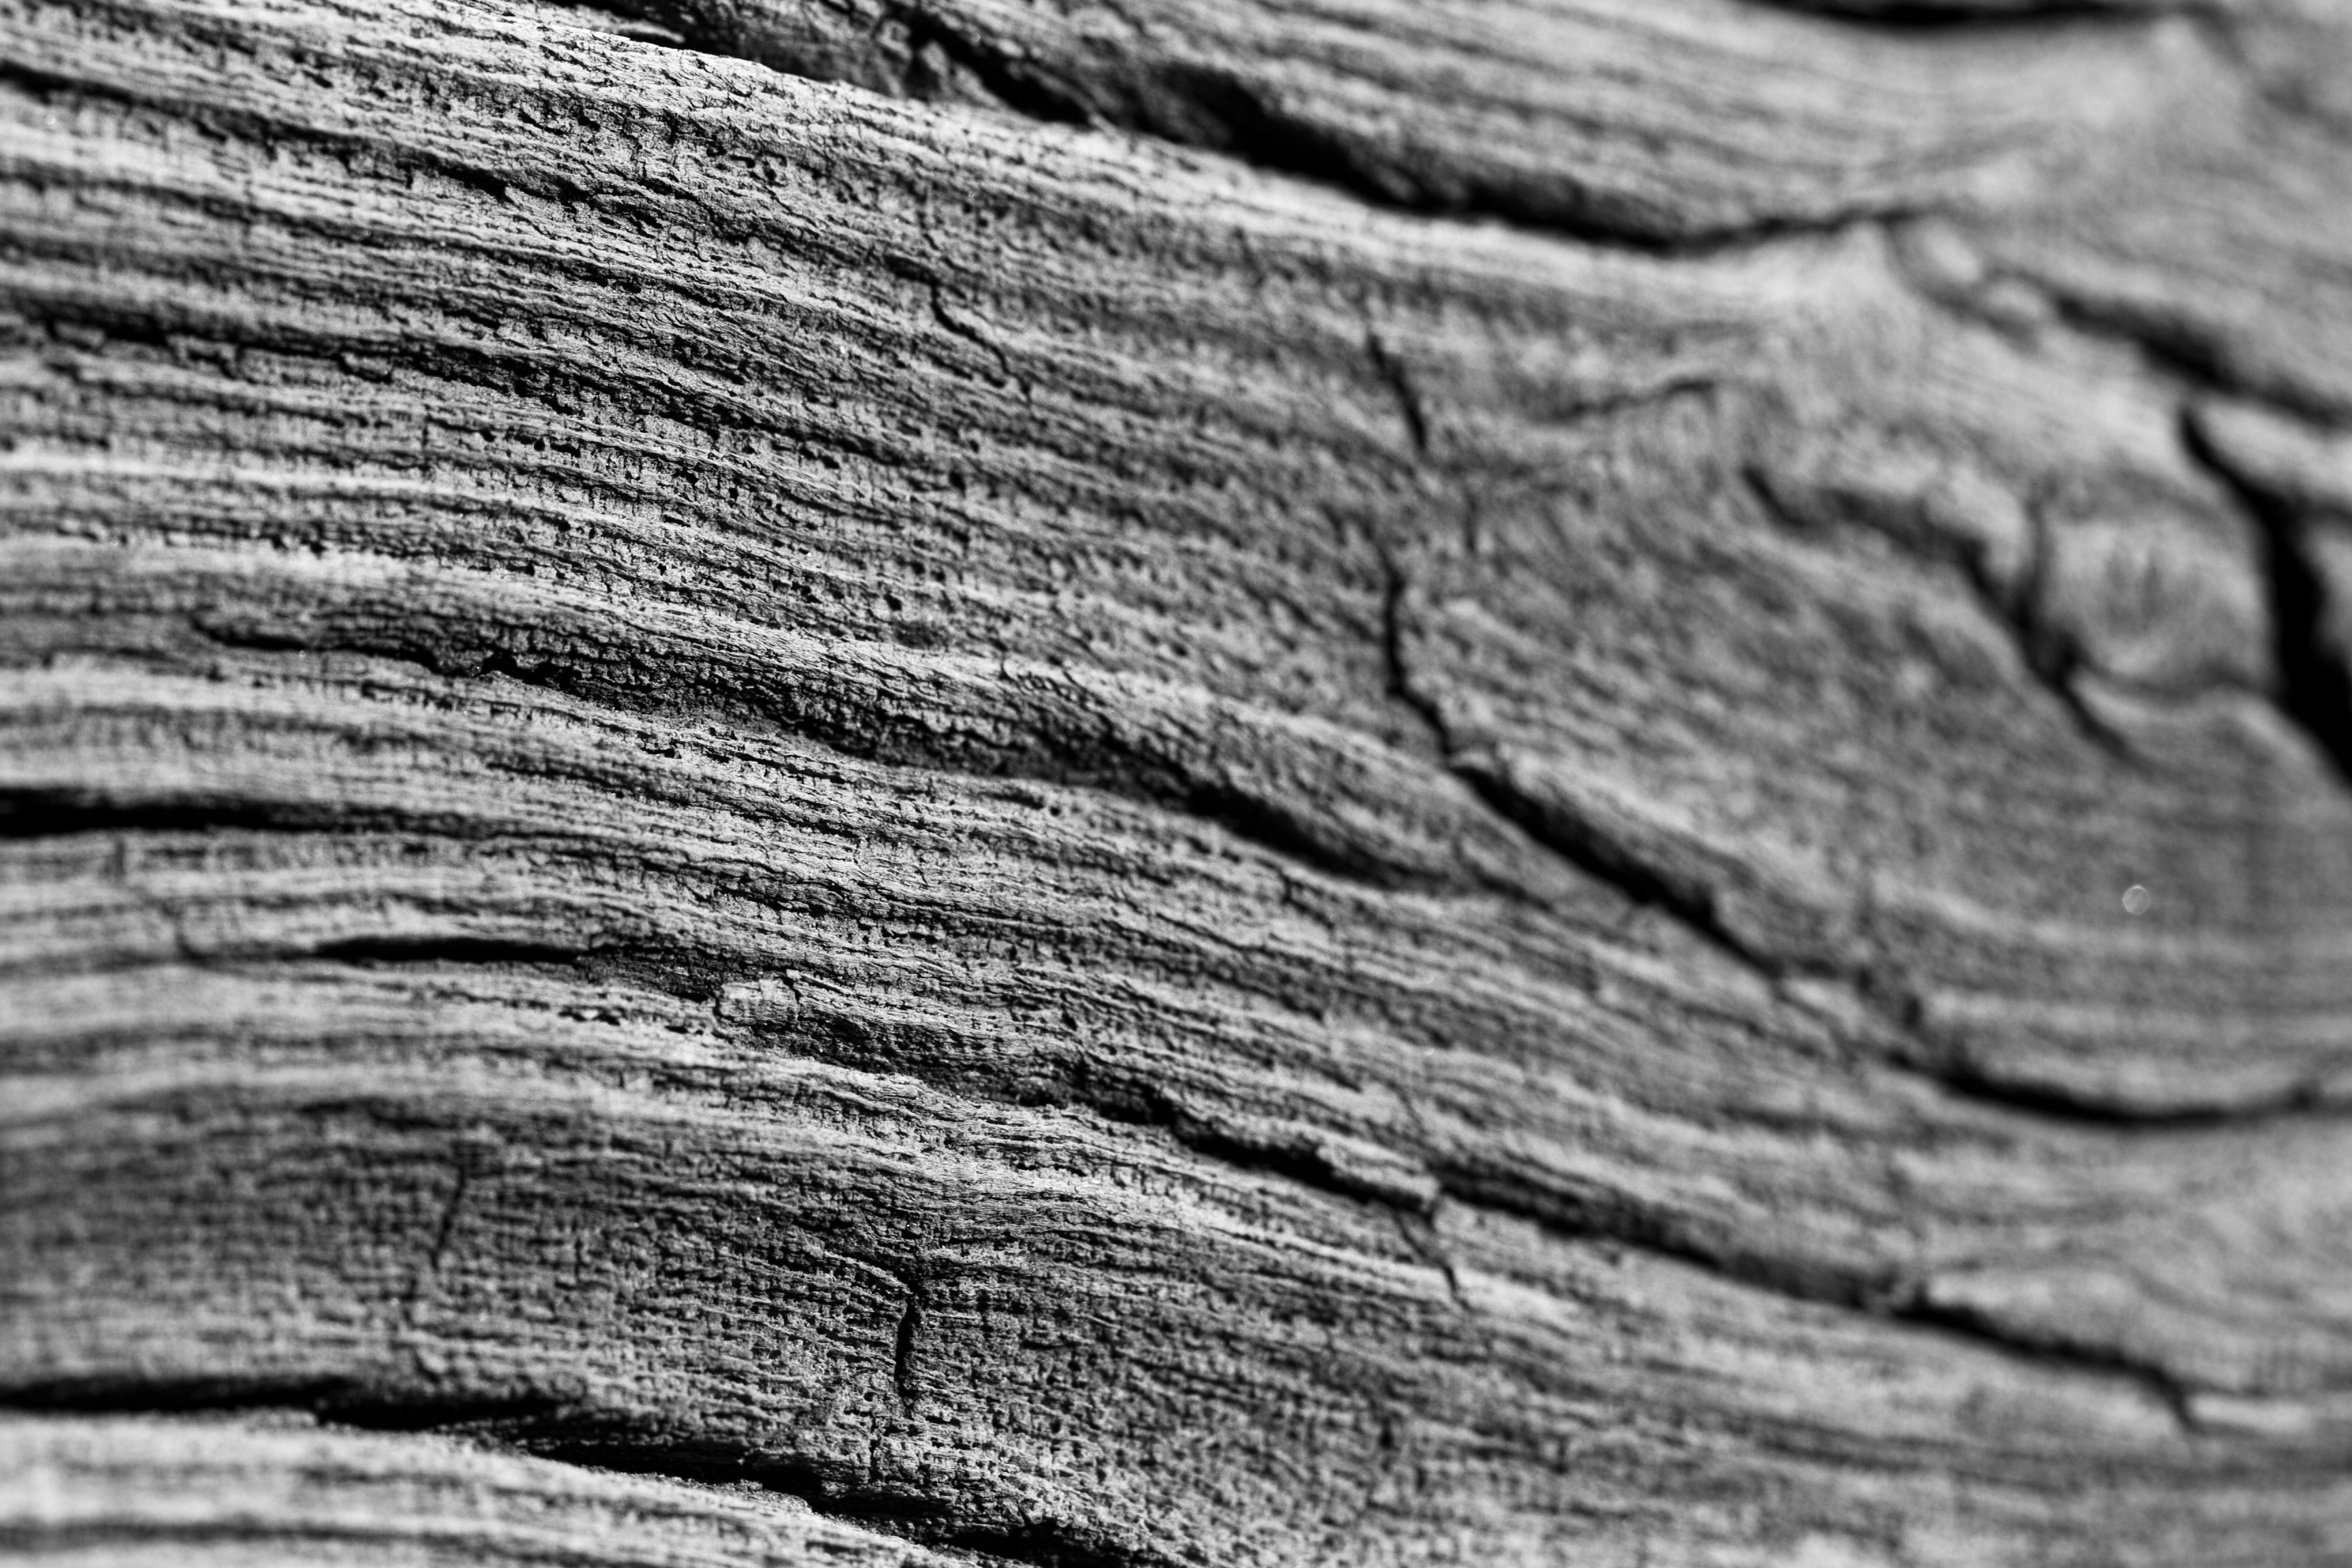
tree, rock, branch, grungy, black and white, structure, board, wood, photography, vintage, antique, grain, texture, plank, leaf, floor, trunk, rustic, pine, construction, pattern, soil, rough, exterior, monochrome, lumber, material, surface, weathered, close up, sketch, drawing, hardwood, carpentry, oak, timber, backdrop, panel, aged, monochrome photography, woody plant